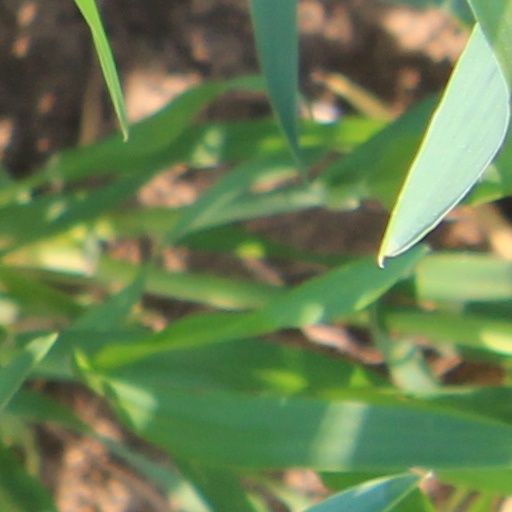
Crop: wheat